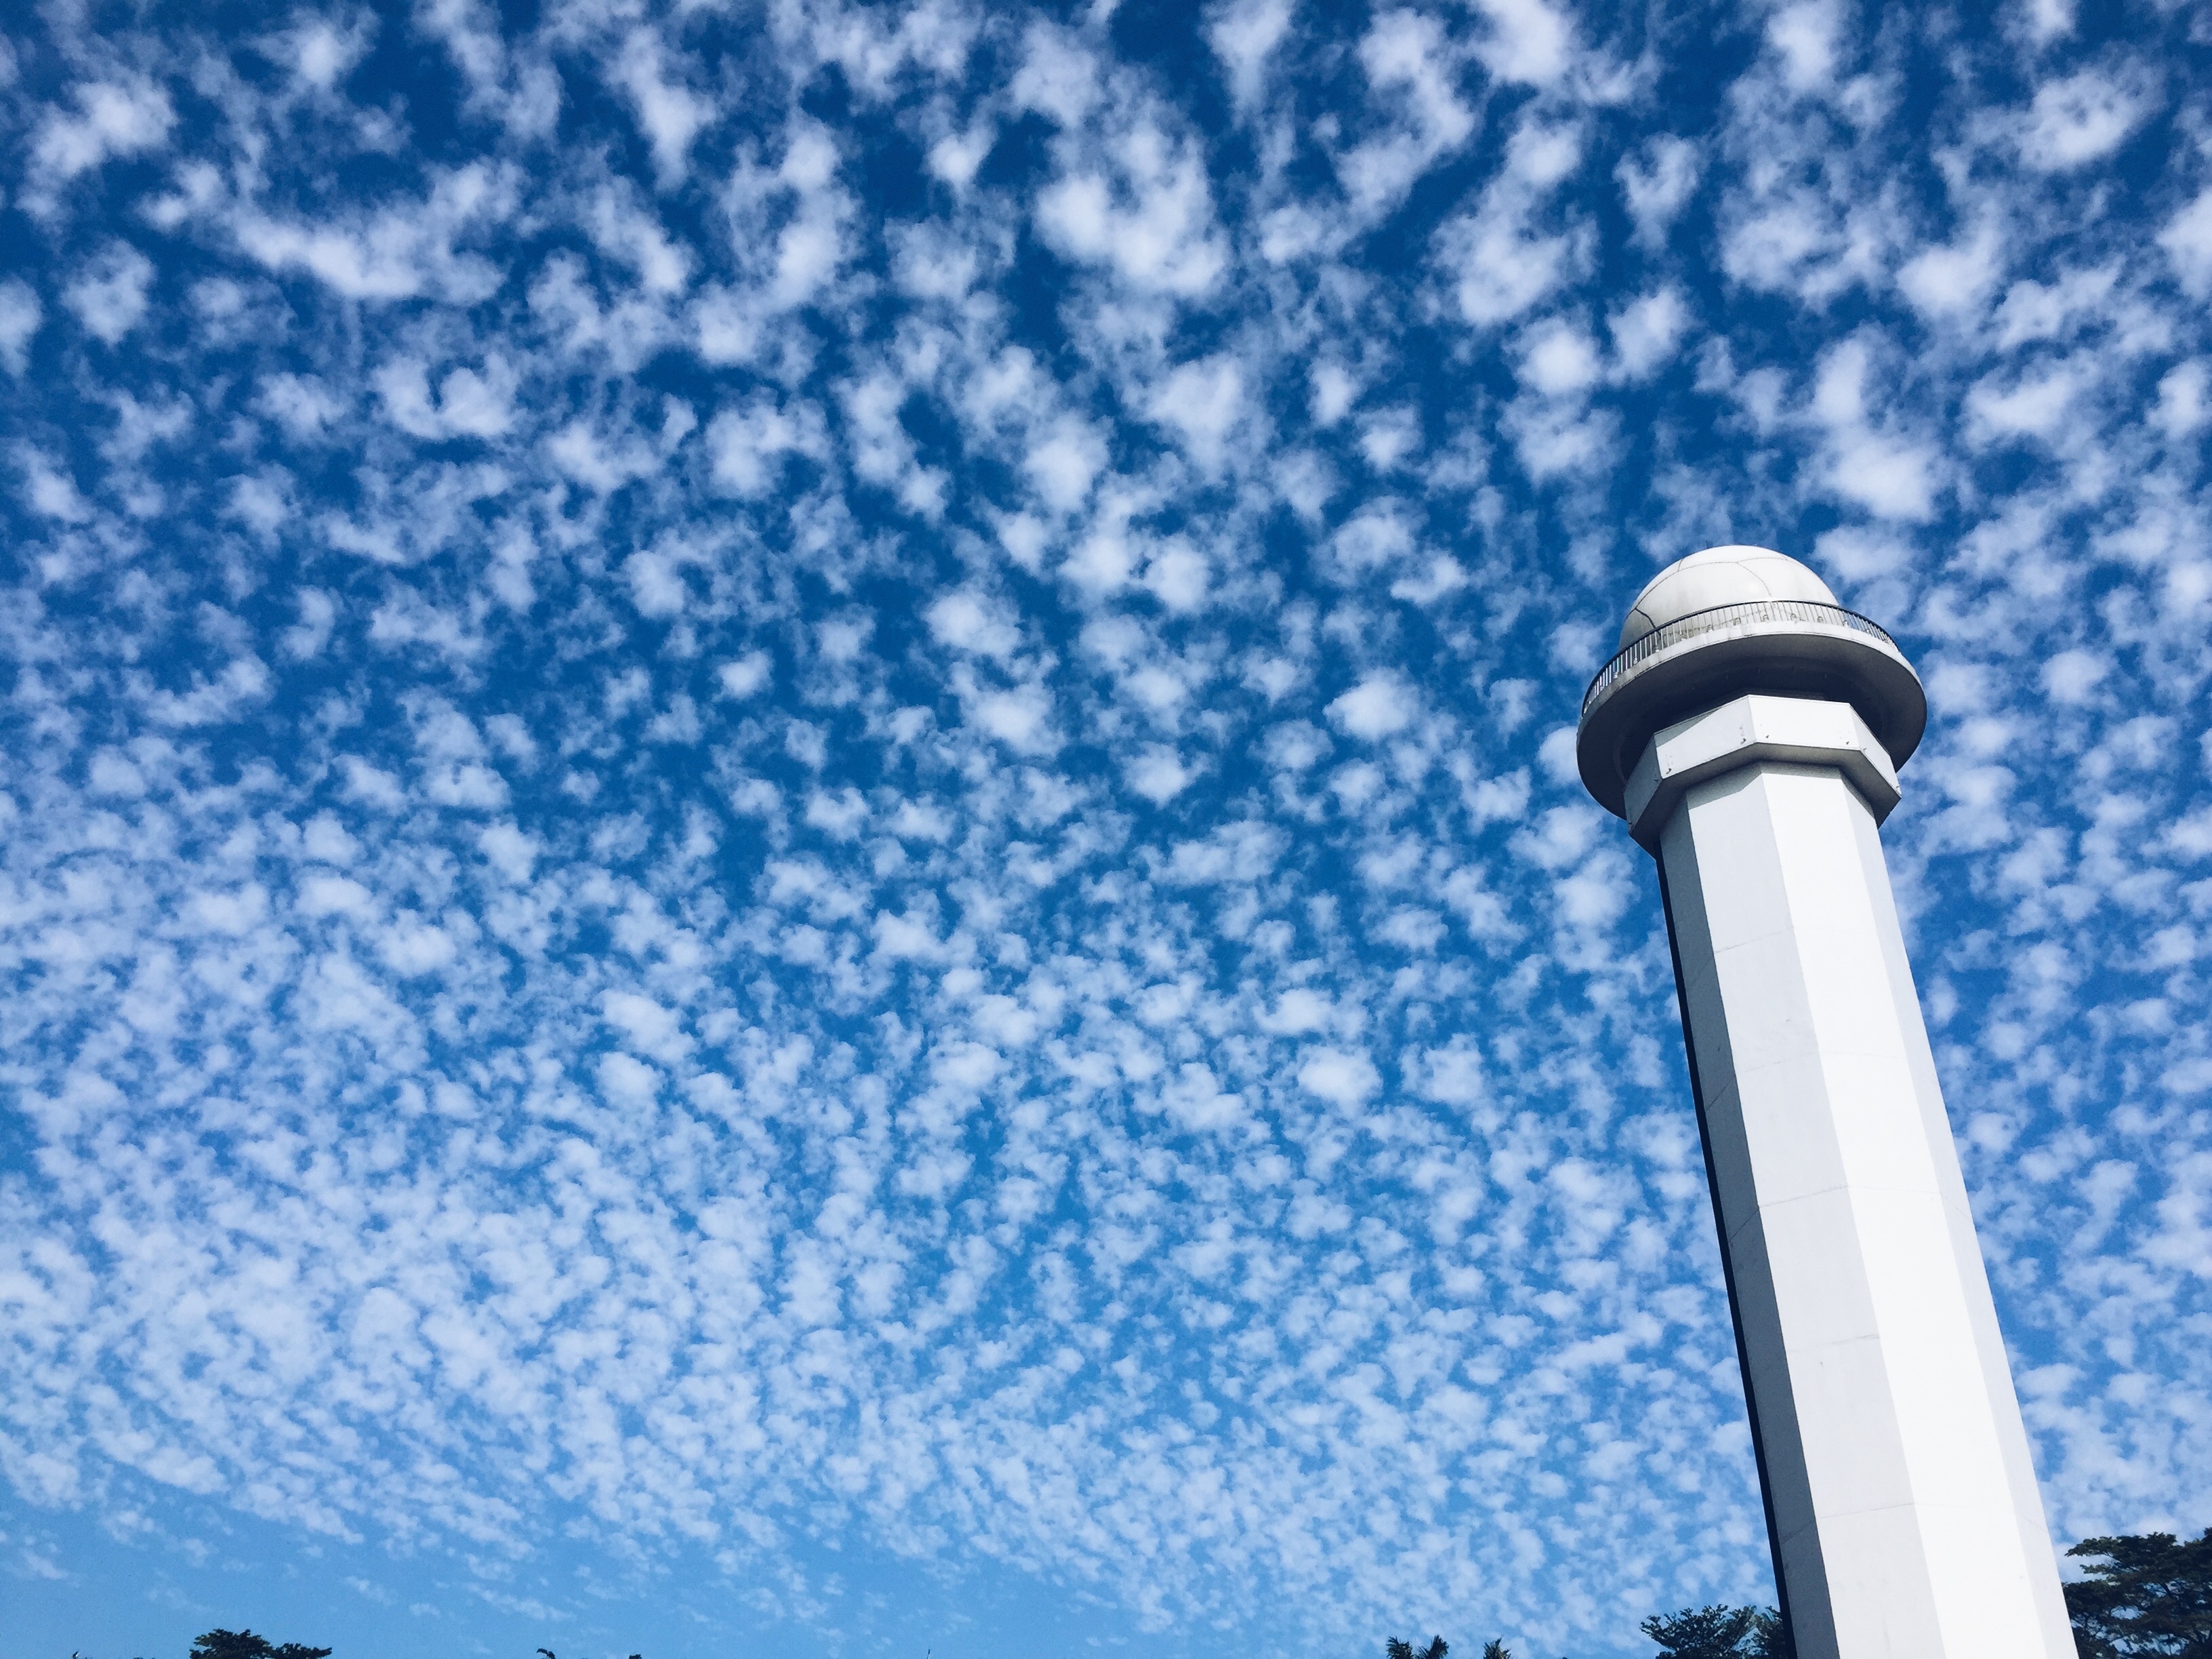
water, cloud, sky, wind, blue, atmosphere of earth